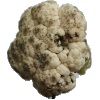
Label: cauliflower